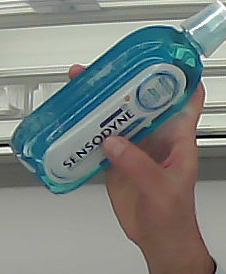
Product: sensodyne_mouthwash